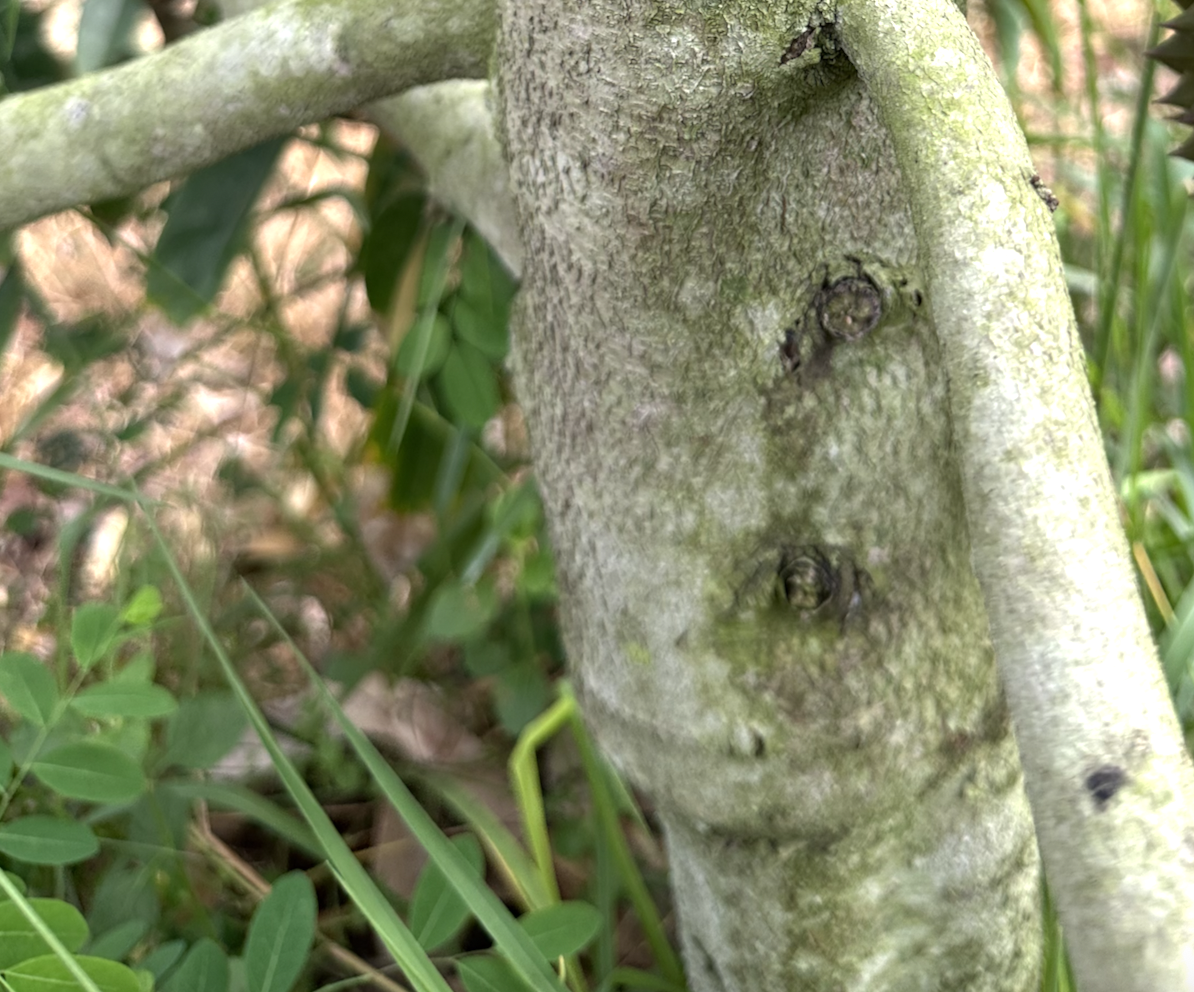
Label: pink_disease